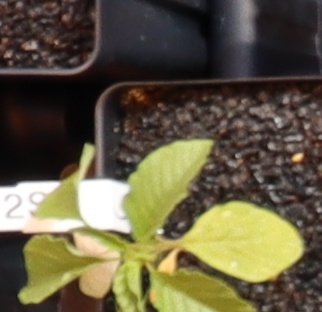
Label: Palmer Amaranth